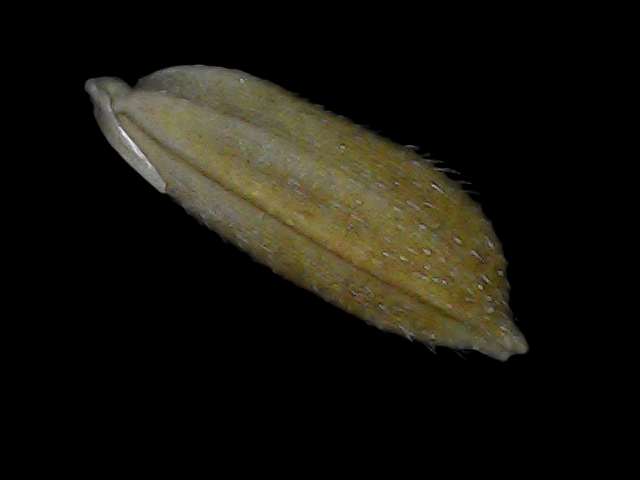
Rice variety: Bd93